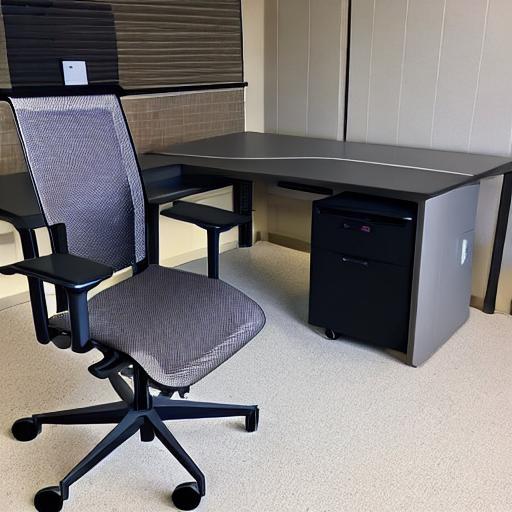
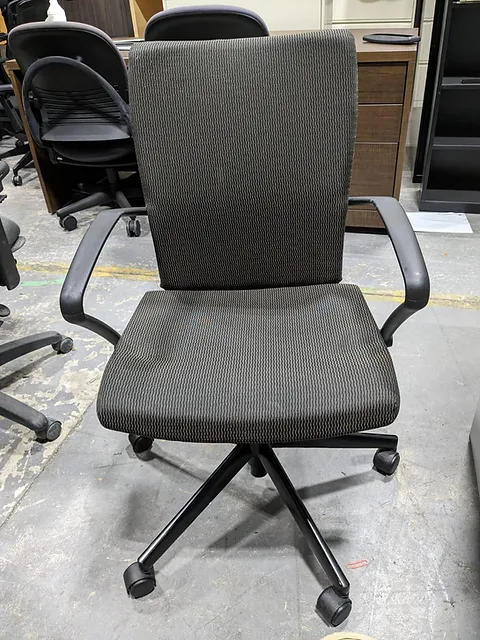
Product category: items_chair
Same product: no